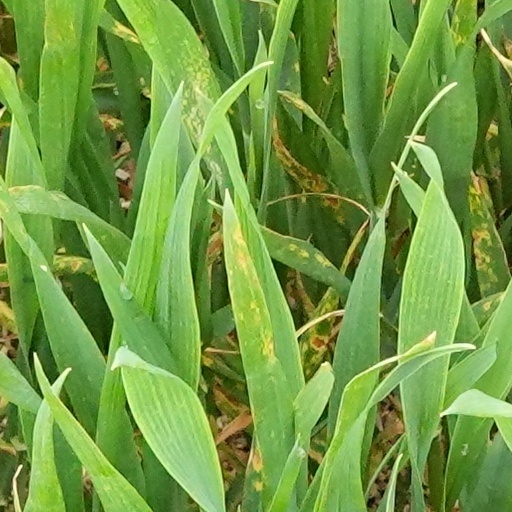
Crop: wheat